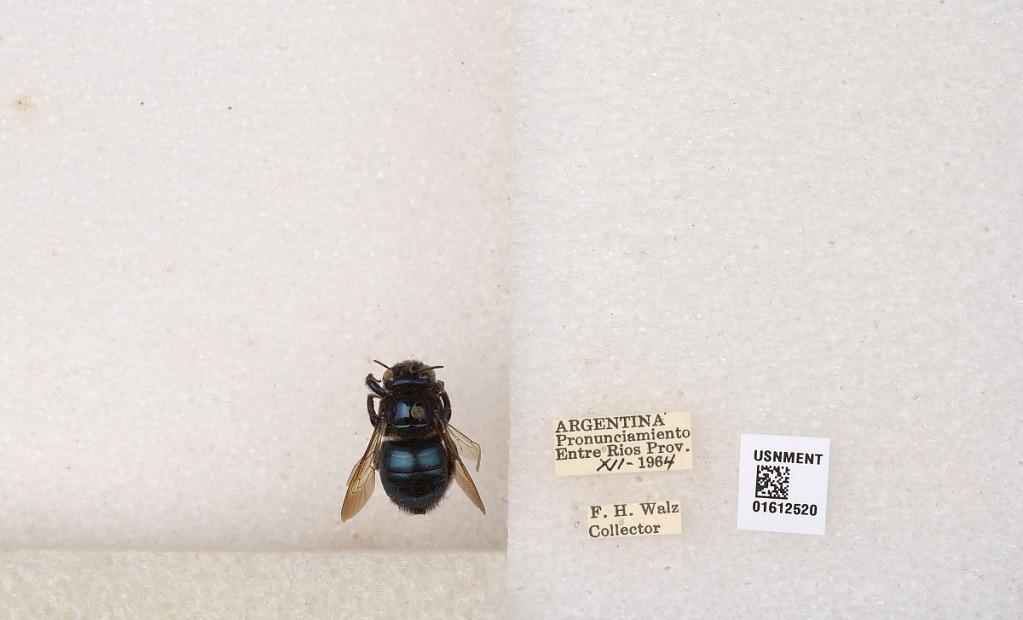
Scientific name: Xylocopa (Schonnherria) splendidula Lepeletier
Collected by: F. Walz
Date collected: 1929-12-31
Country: Argentina
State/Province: Entre Rios
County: Uruguay
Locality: Pronunciamiento